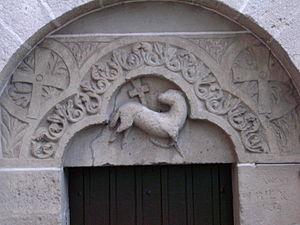
Agnus Dei est une expression latine signifiant « Agneau de Dieu ».